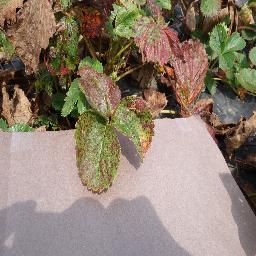
Label: Strawberry___Leaf_scorch